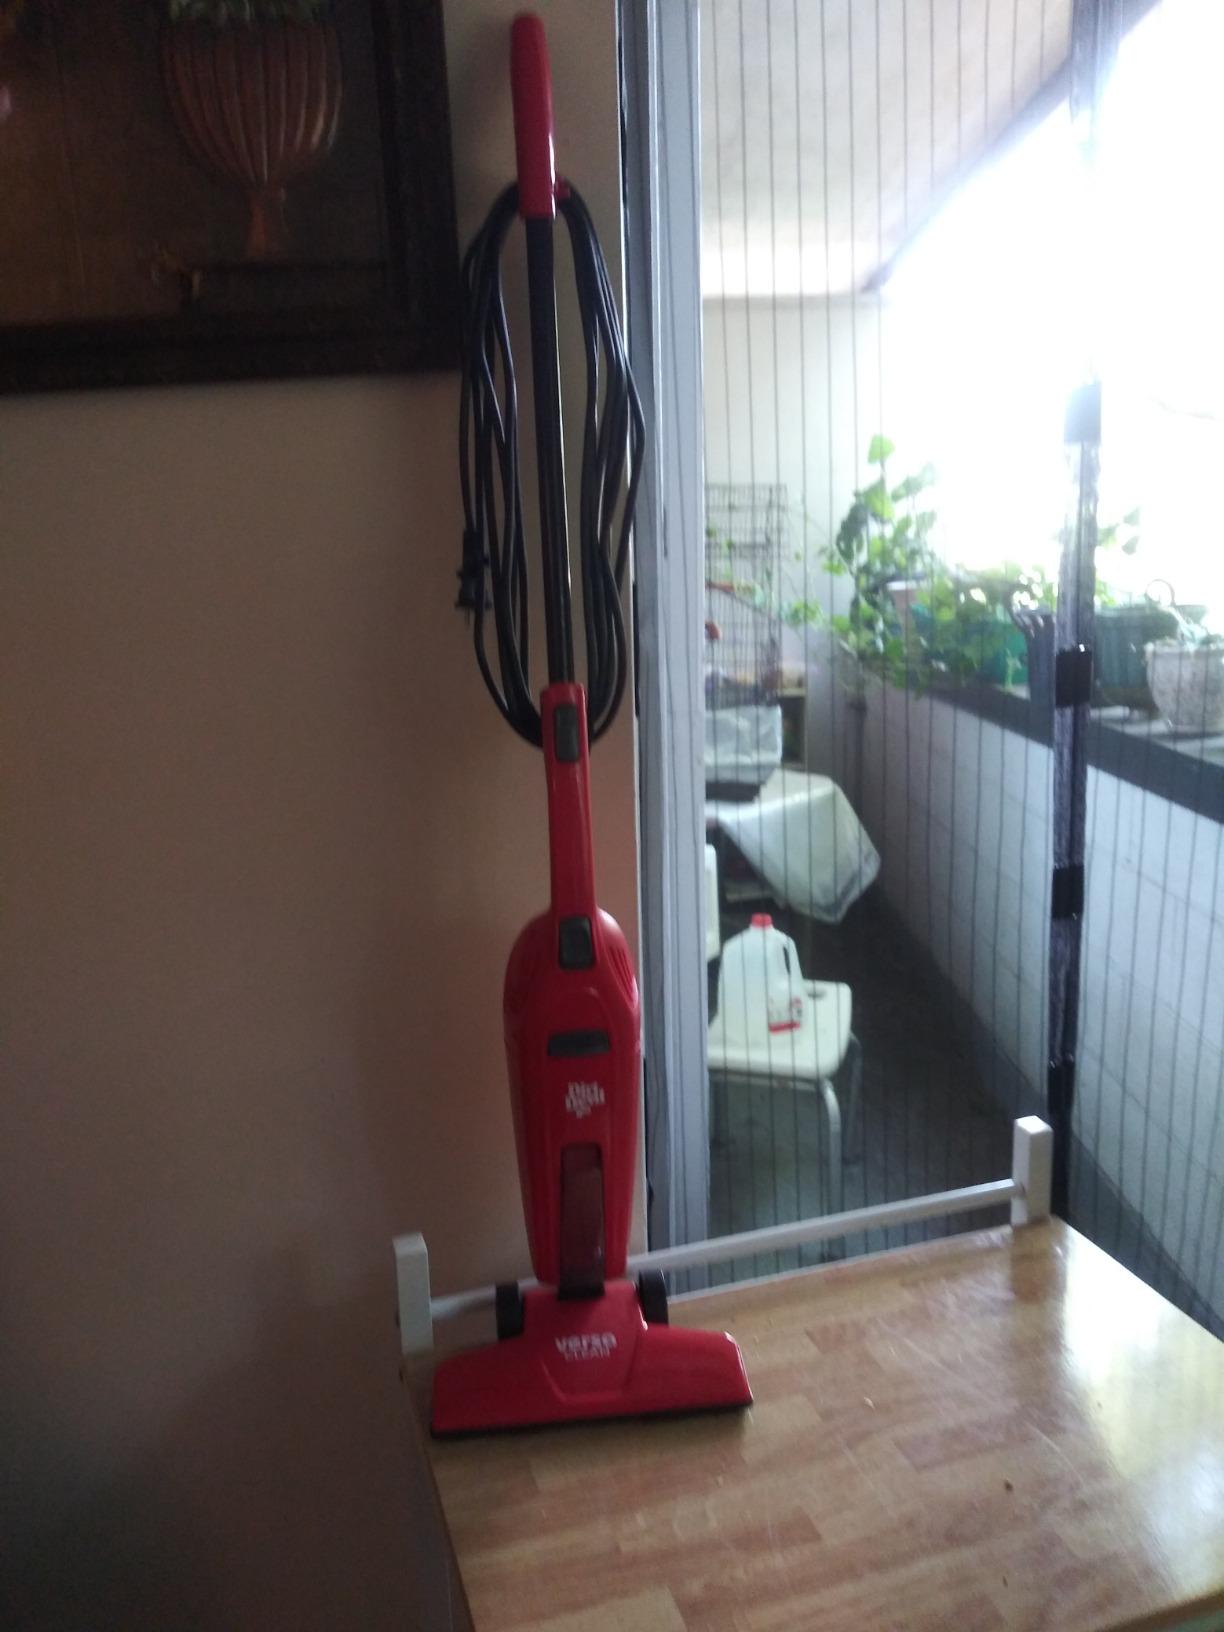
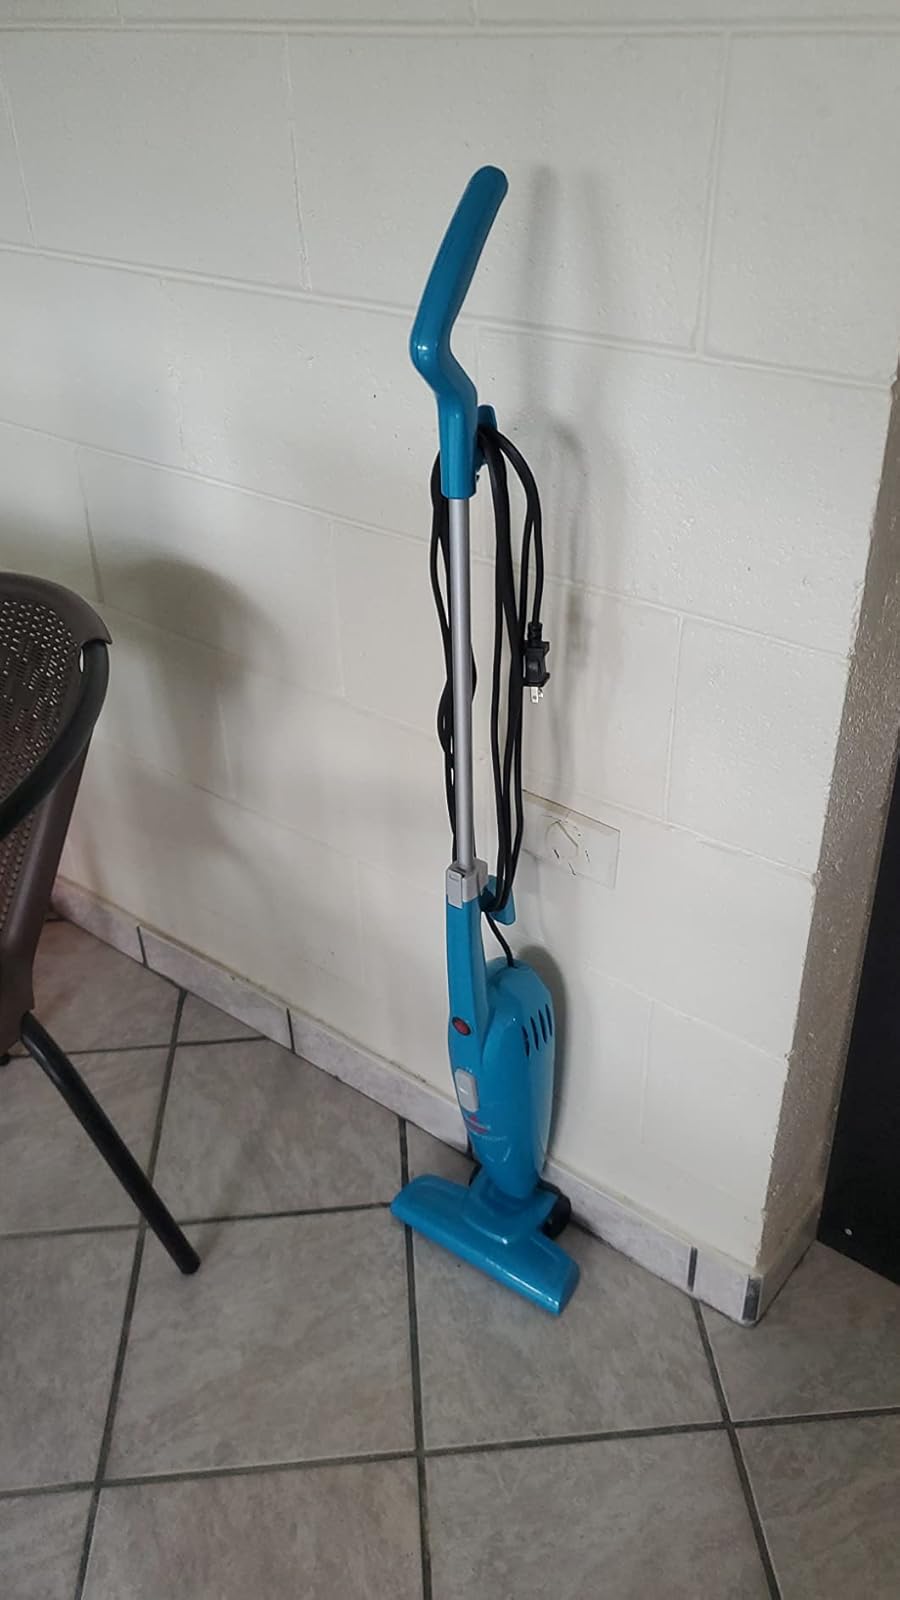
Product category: items_vacuum
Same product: no